Dan Ben-Amotz

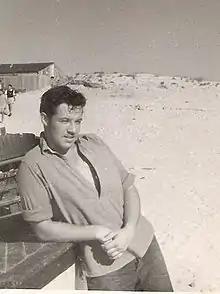
Dan Ben-Amotz in Sdot Yam, 1946

Moshe Tehilimzeigger (later Dan Ben-Amotz) was born in Równe (then in Poland, now in Ukraine). He was sent to the British Mandate for Palestine by his parents in 1938.